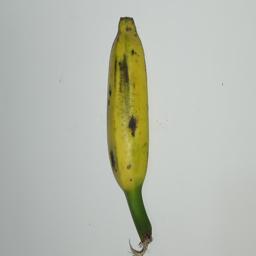
Ripeness: Semi-ripe